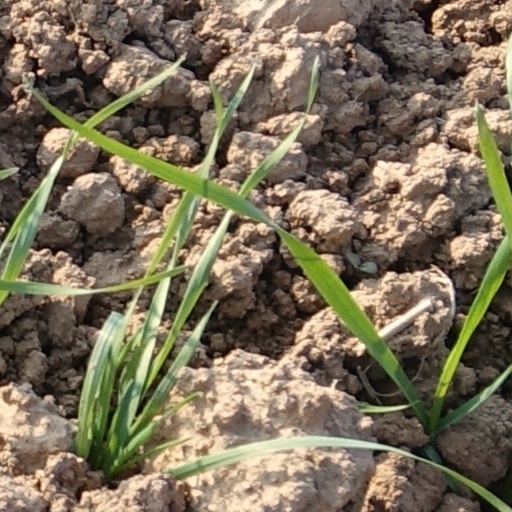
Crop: wheat